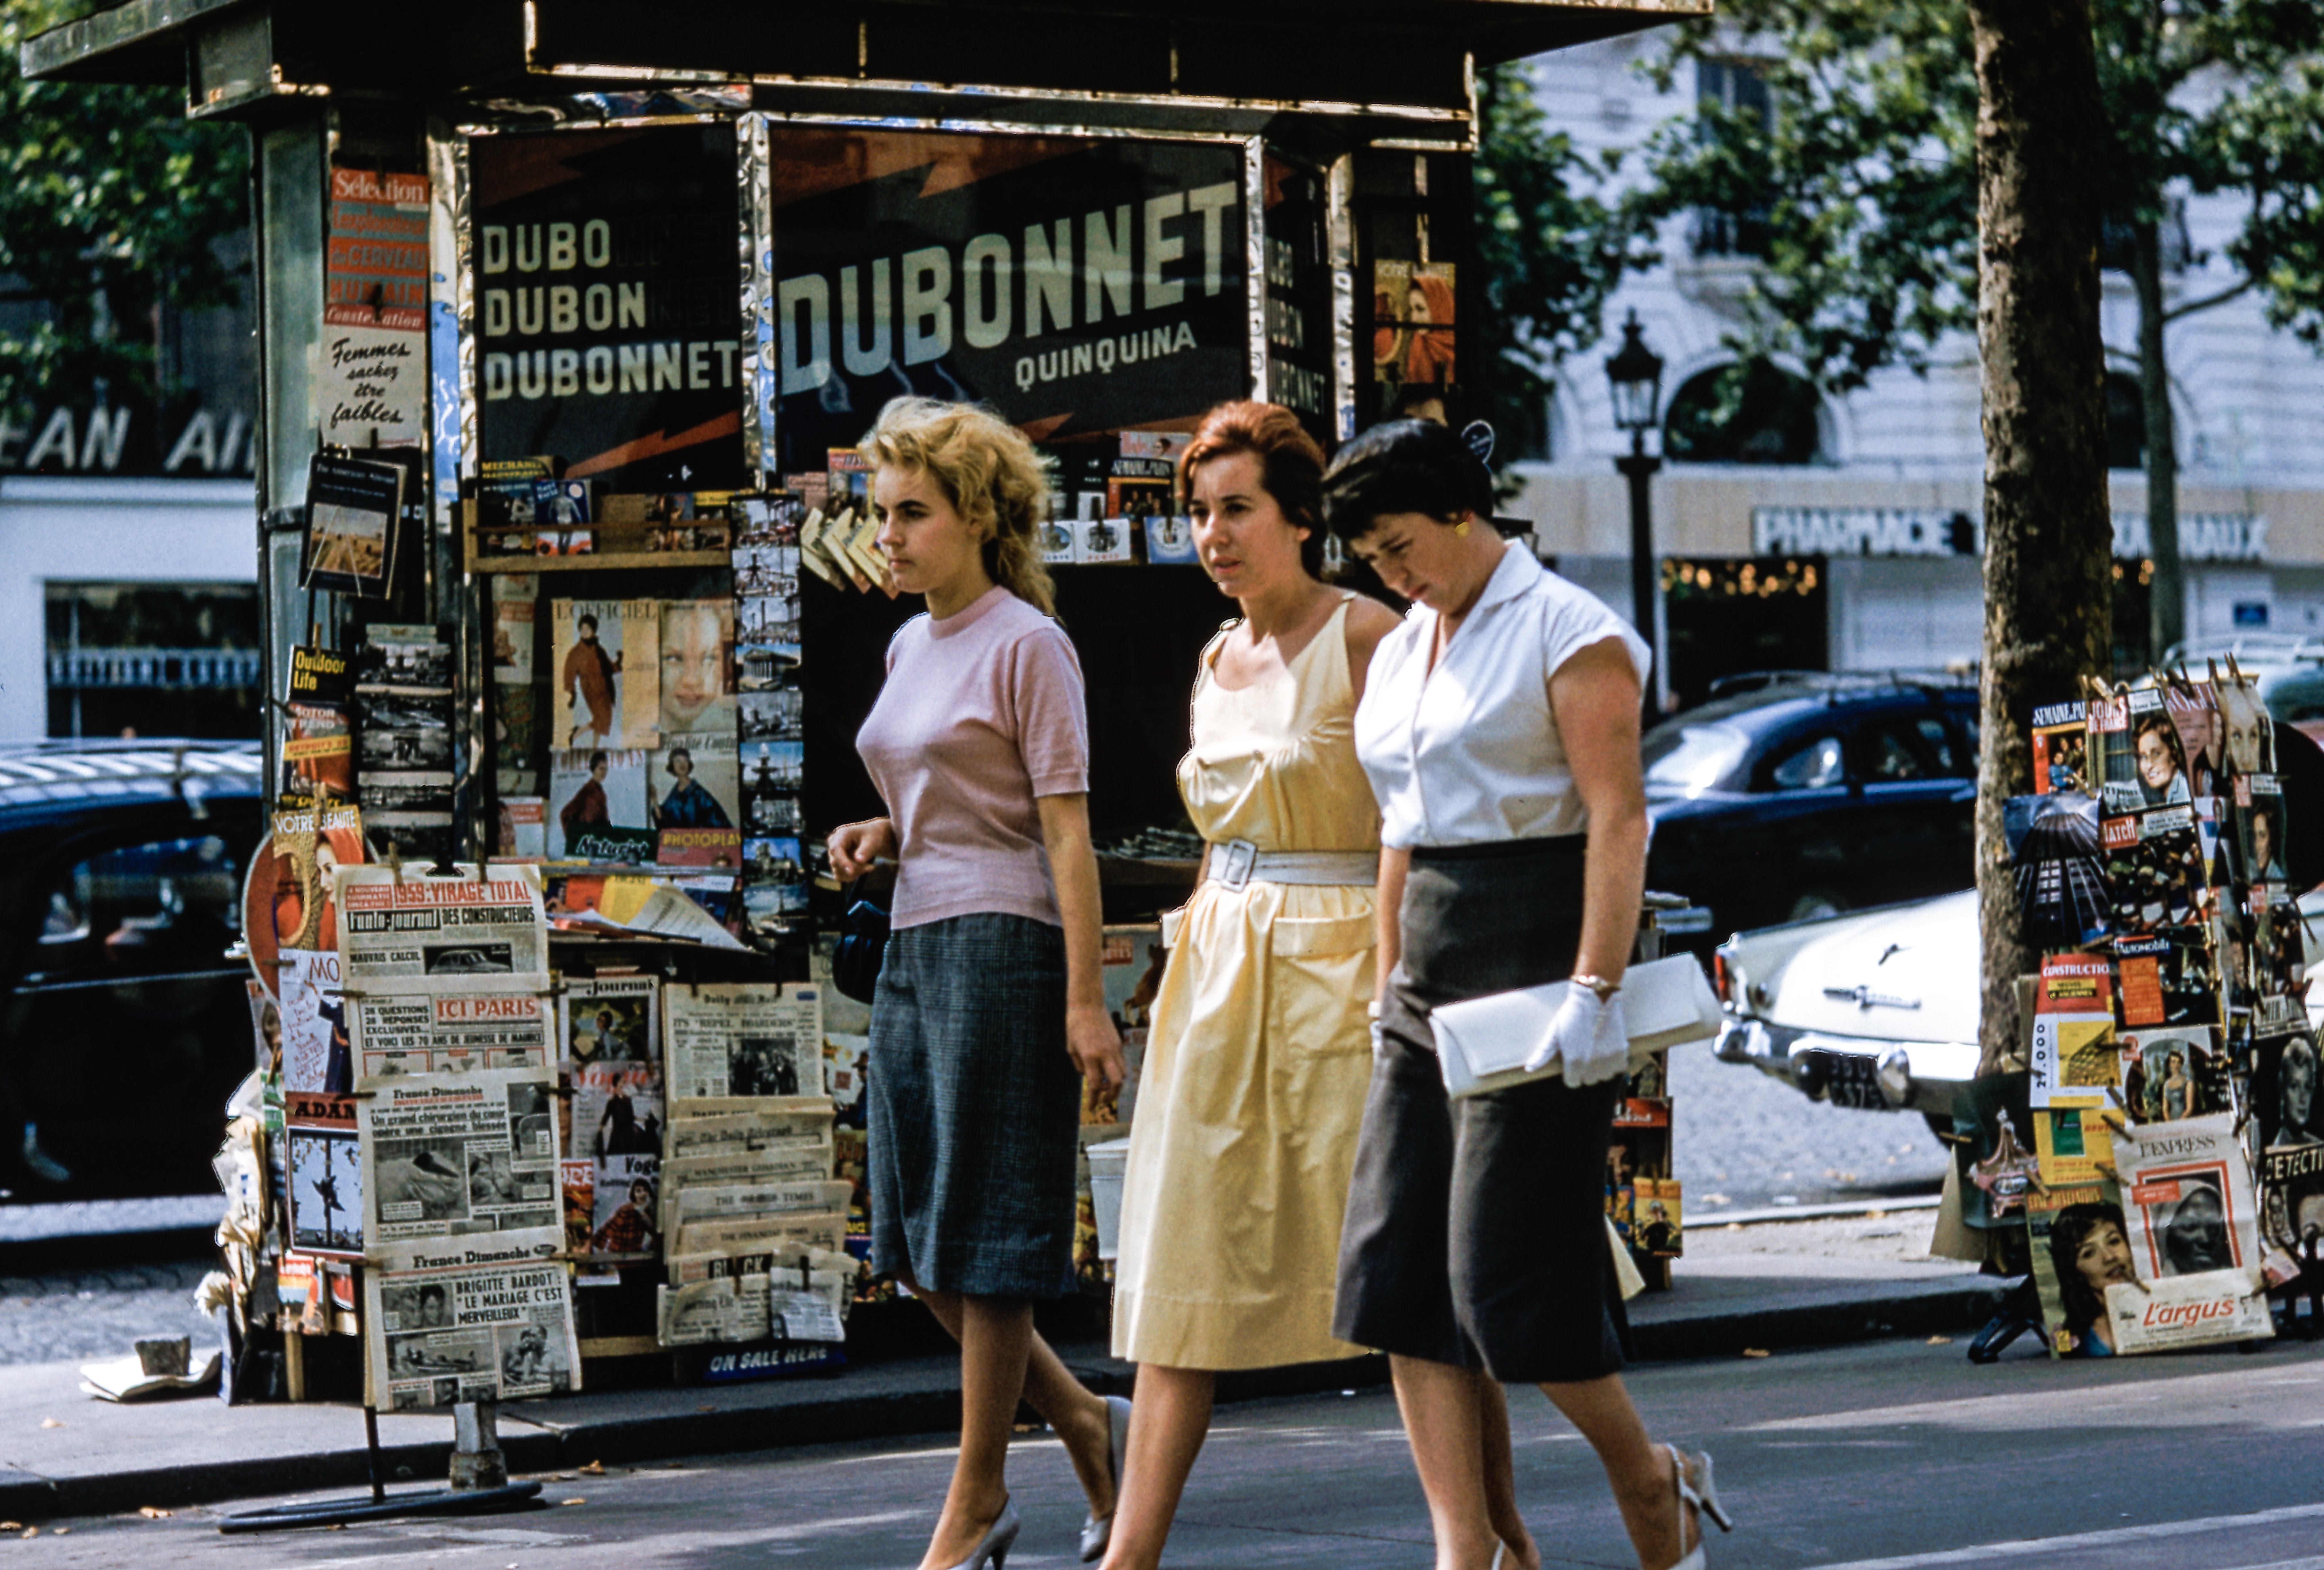
pedestrian, walking, woman, road, street, female, fashion, clothing, shopping, lady, women, infrastructure